Emily and Stephen Schumacher House

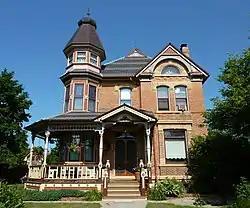
Emilie and Stephen Schumacher Home, 2009

The Emilie and Stephen Schumacher House is a historic home located in St. Peter, Minnesota, United States. Designed in the Queen Anne style, it was built for a local merchant named Stephen Shumacher and completed in 1887. The home was designed by Henry Gerlach, a Mankato-based architect who designed many residential and commercial buildings in the surrounding area.